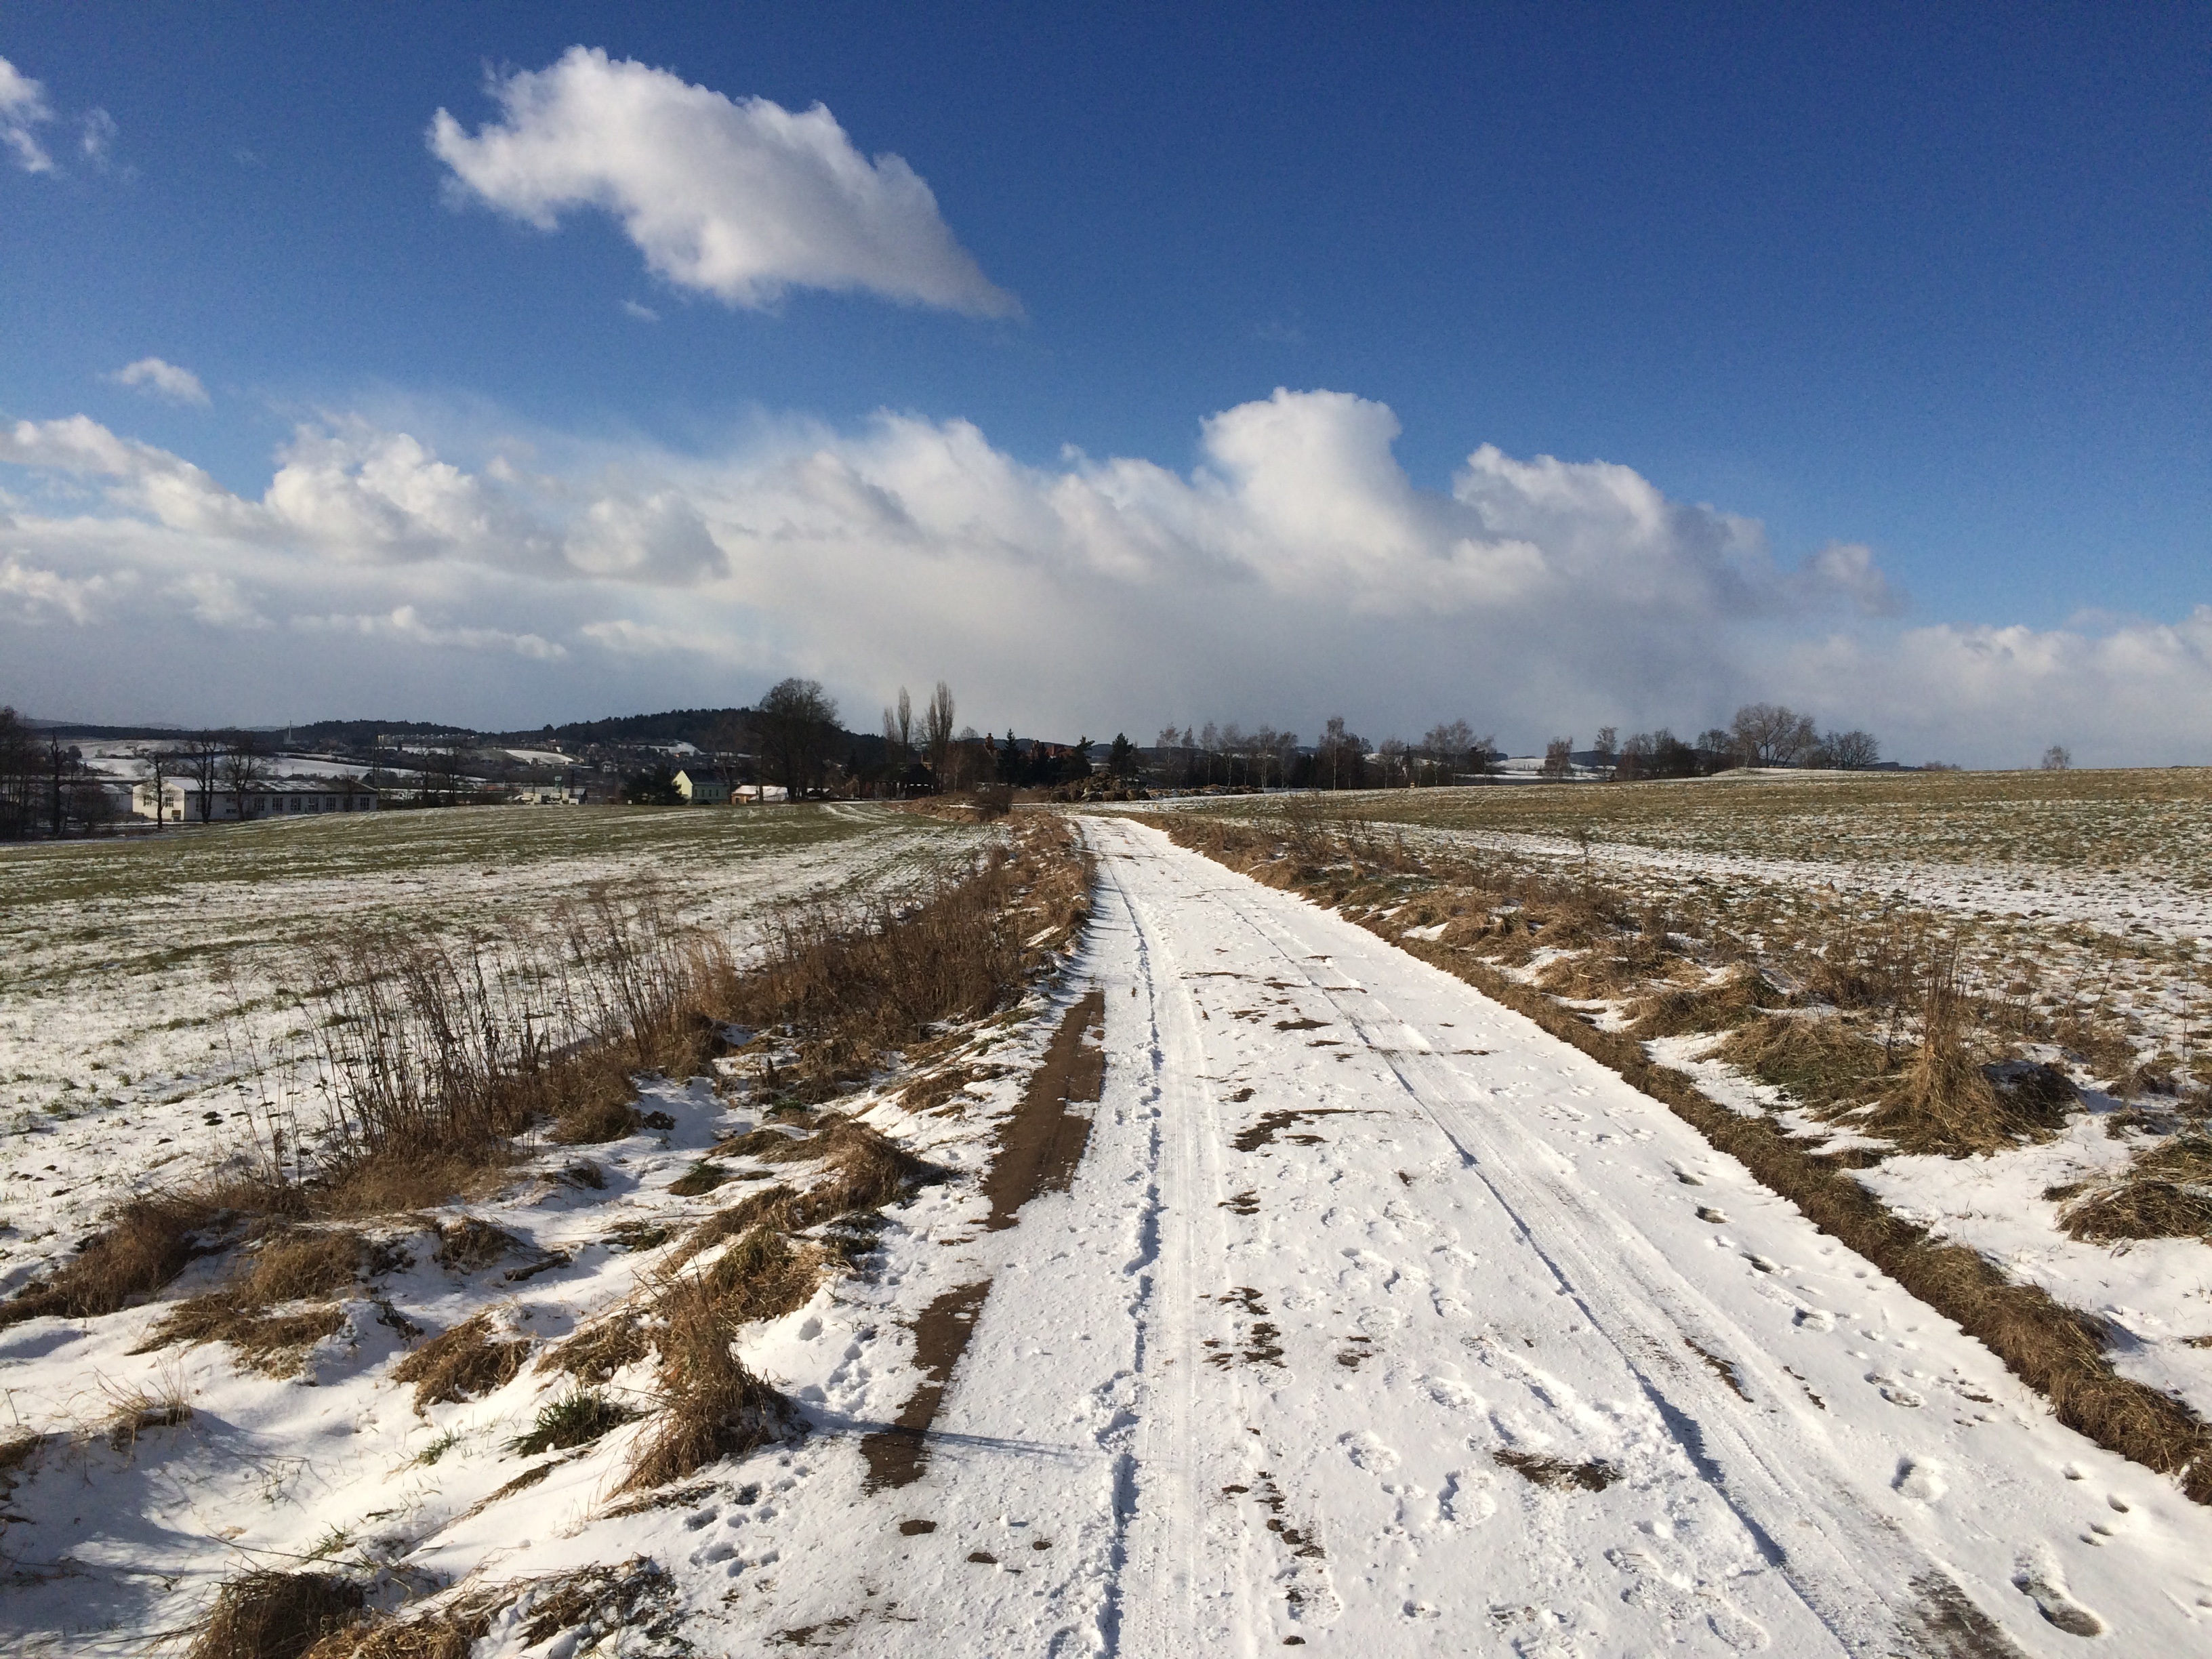
landscape, sea, coast, nature, path, mountain, snow, winter, sky, track, road, field, walk, reservoir, infrastructure, wetland, rural area, the trail